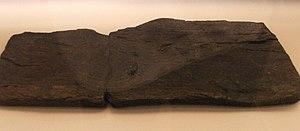
Reste de canalisation romaine en bois de chêne des anciens aqueducs de Vindunum.
La ville du Mans est traversée par deux cours d'eau: la Sarthe et l'Huisne. Les romains construisirent les premiers aqueducs de la ville au cours du Iᵉʳ siècle de notre ère. Un port de commerce primitif fut installé, certainement sur la rive gauche de la Sarthe. Cet axe finit par devenir entièrement navigable au cours du XIXᵉ siècle, avant d'être supplanté par les voies ferroviaires. La Sarthe fut toujours privilégiée pour la navigation comparé à l'Huisne, qui en revanche, est le réservoir d'eau potable de la ville. La situation géographique de la Sarthe lui permit de voir se développer davantage d'infrastructures autour d'elle en comparaison de l'Huisne.